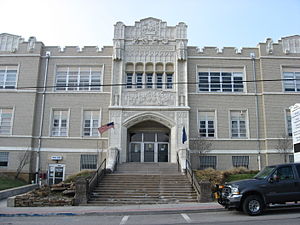
Rochester (Pennsylvania)
Rådhuset i Rochester
Rochester er et borough, beliggende i Beaver County, Pennsylvania i USA 40 km nordvest for Pittsburgh.